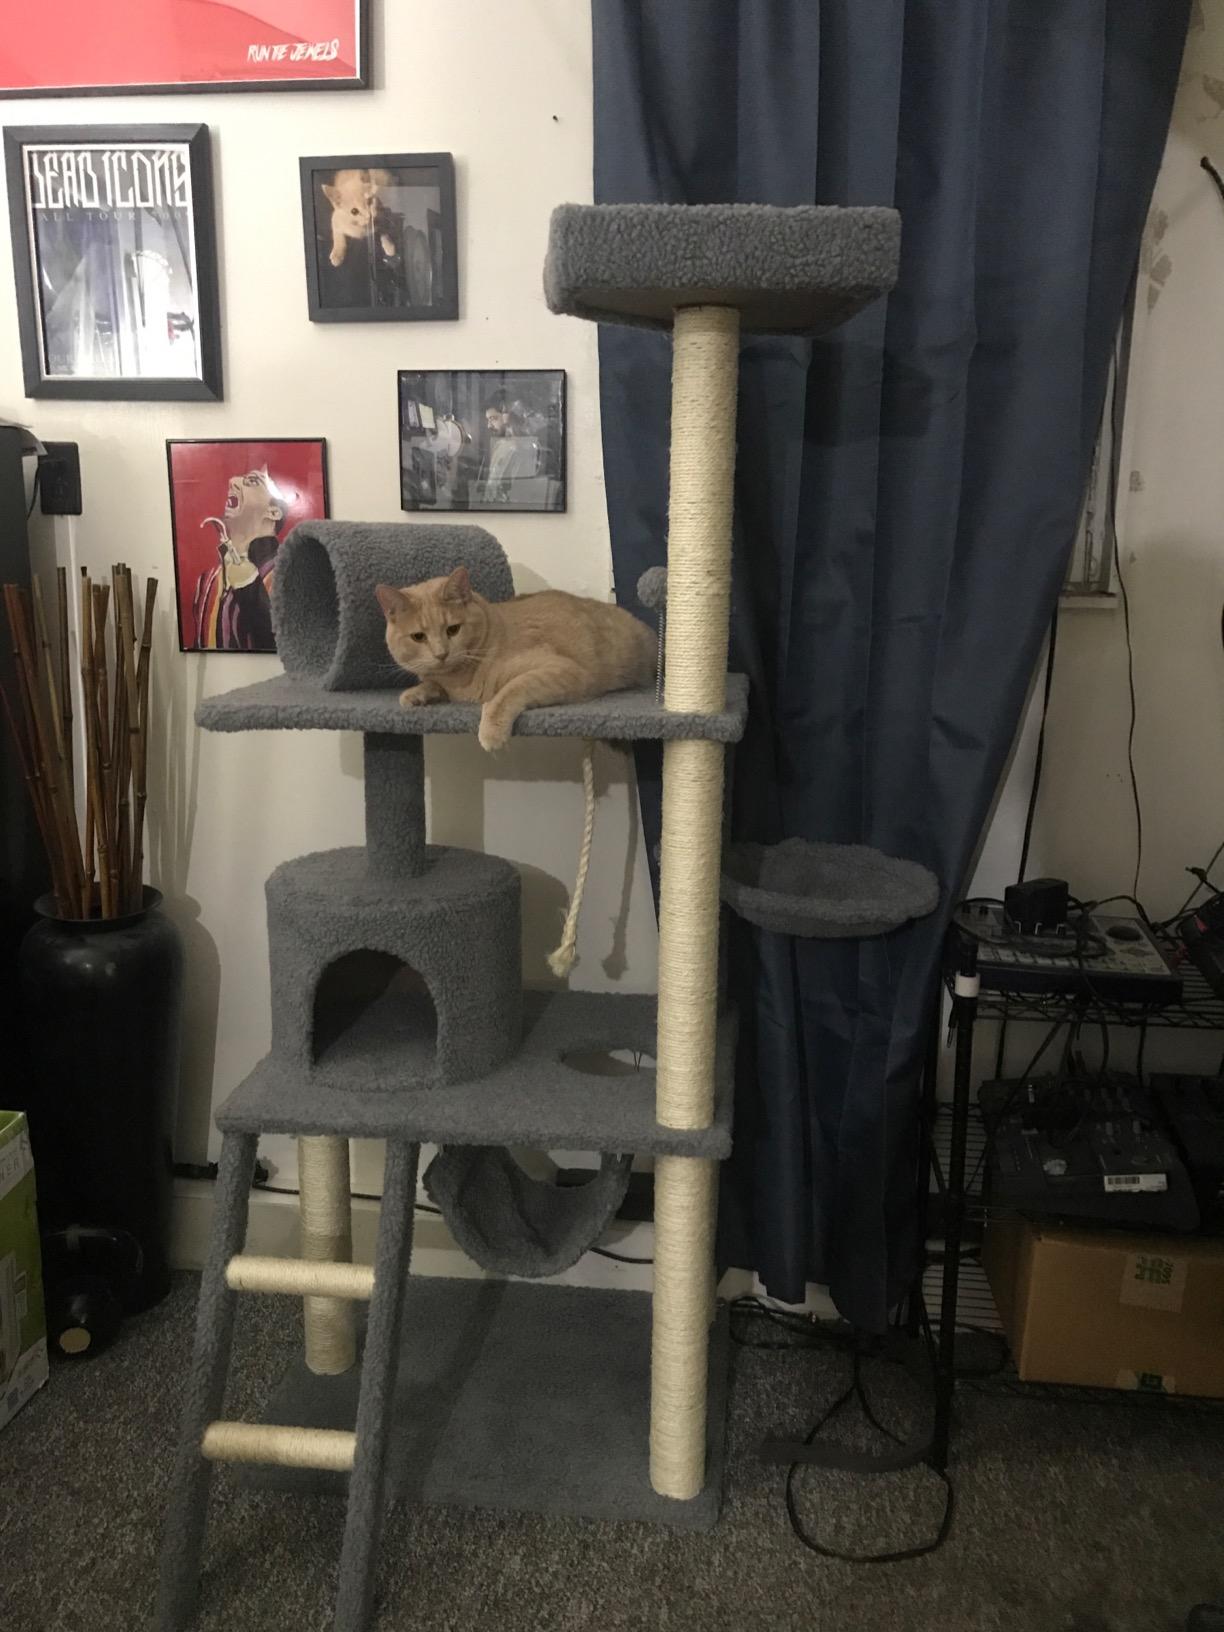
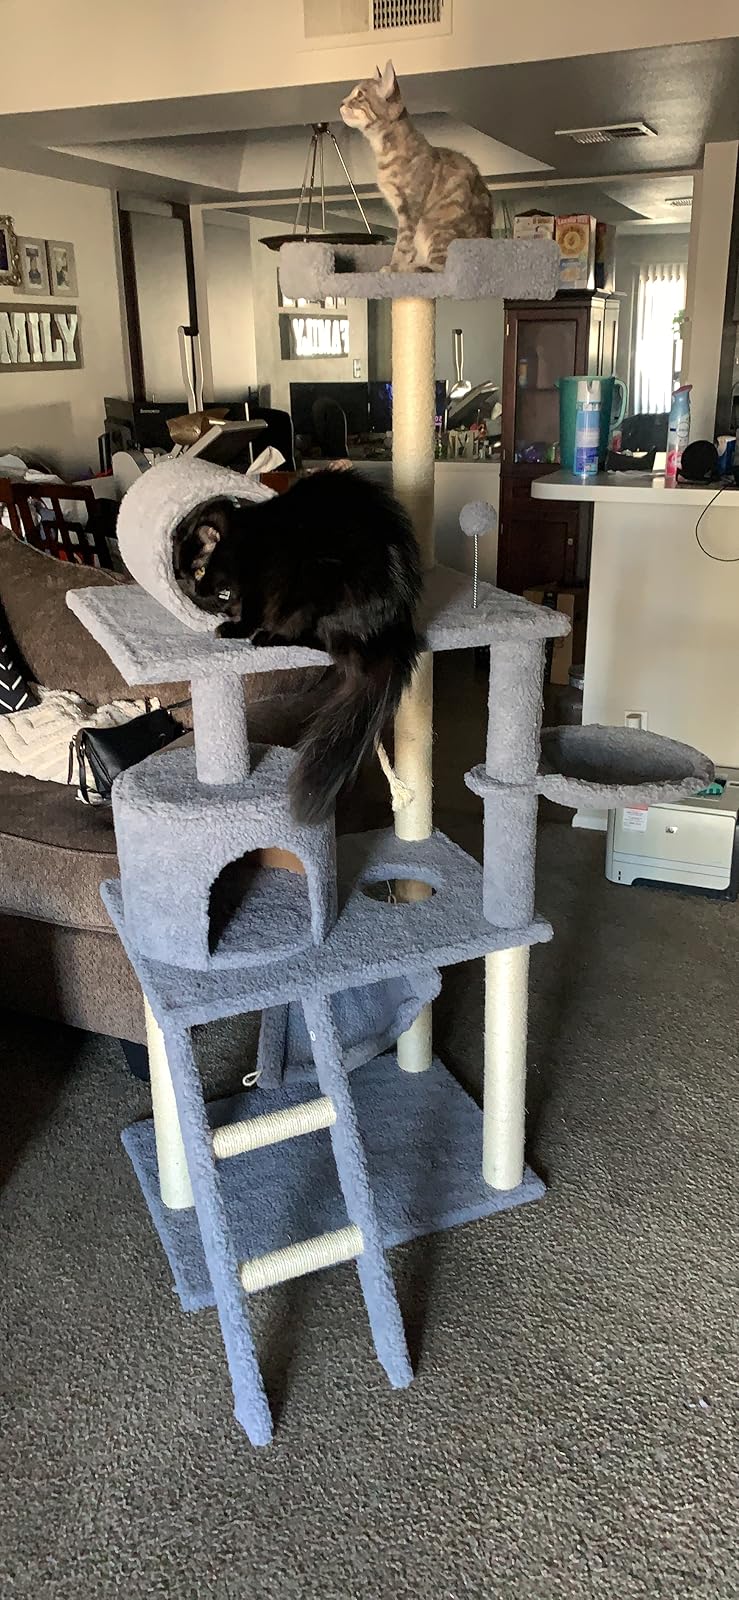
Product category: items_cat tree
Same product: yes